Gabriela Bravo

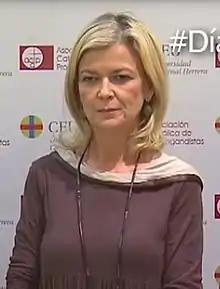
Gabriela Bravo in 2016.

Gabriela Bravo Sanestanislao (born 1963) is a Spanish politician who served as minister of justice, interior and public administration for the Valencian Community from 2019 to 2023 as part of the Second government of Ximo Puig.